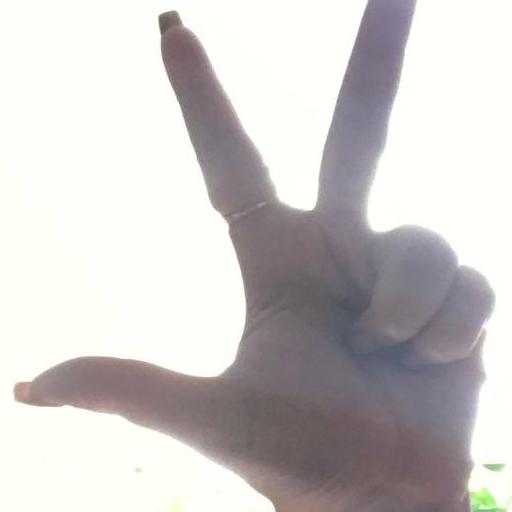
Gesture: three2